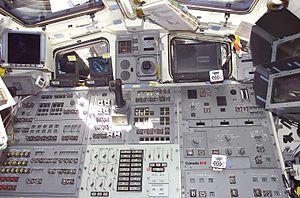
Le Canadarm ou bras canadien ou bras spatial canadien, est un bras mécanique conçu par le Canada et attaché à la navette spatiale américaine.